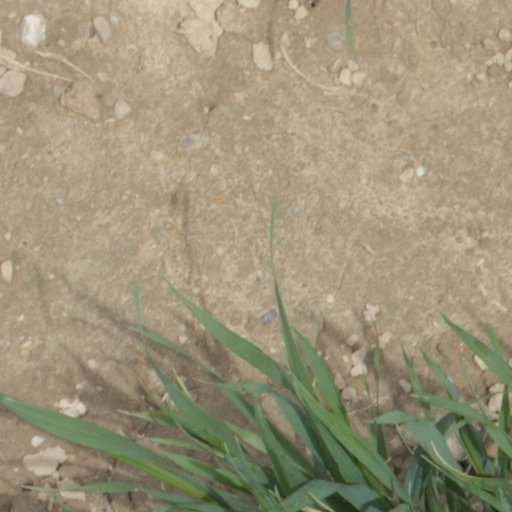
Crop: wheat